Rafah

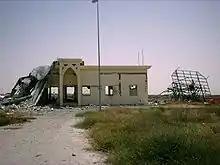
View of Yasser Arafat International Airport near Rafah which was destroyed by Israel during the Second Intifada.

After the 1948 Arab–Israeli War, Egypt governed the area (see Palestinian Protectorate) and refugee camps were established. During the Suez Crisis, 111 Palestinians, including 103 refugees, were killed by troops of the Israel Defence Force in the Palestinian refugee camp of Rafah, during the 1956 Rafah massacre. The United Nations was unable to determine the circumstances surrounding the deaths.